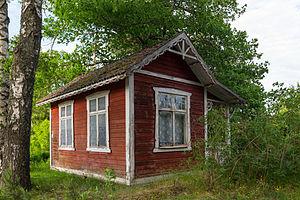
La décoration de pignon en Scandinavie dans l’habitat traditionnel et rural des pays nordiques est intimement liée à la construction en bois et aux bâtiments en rondins empilés. Contrairement à d’autres régions européennes où la maison principale fait l’objet d’une attention plus particulière de la part des propriétaires, l’ornementation concerne à la fois l’habitation principale et les bâtiments annexes comme de simples greniers, des étables ou des fenils isolés pour lesquels la sculpture traditionnelle sur bois apporte des panneaux sculptés et des bas-reliefs qui complètent les motifs ornementaux des sommets de pignon. Alors qu’elle a quasi disparu dans de nombreuses régions scandinaves méridionales, elle s’est encore maintenue dans les régions de montagne, de hauts plateaux et de contrées très boisées à l’écart des axes de communication. La décoration supérieure du pignon joue soit sur un motif croisé, soit sur la verticalité d’un poteau, soit enfin sur les deux cumulés comme dans le stabbur sur la photographie ci-contre.